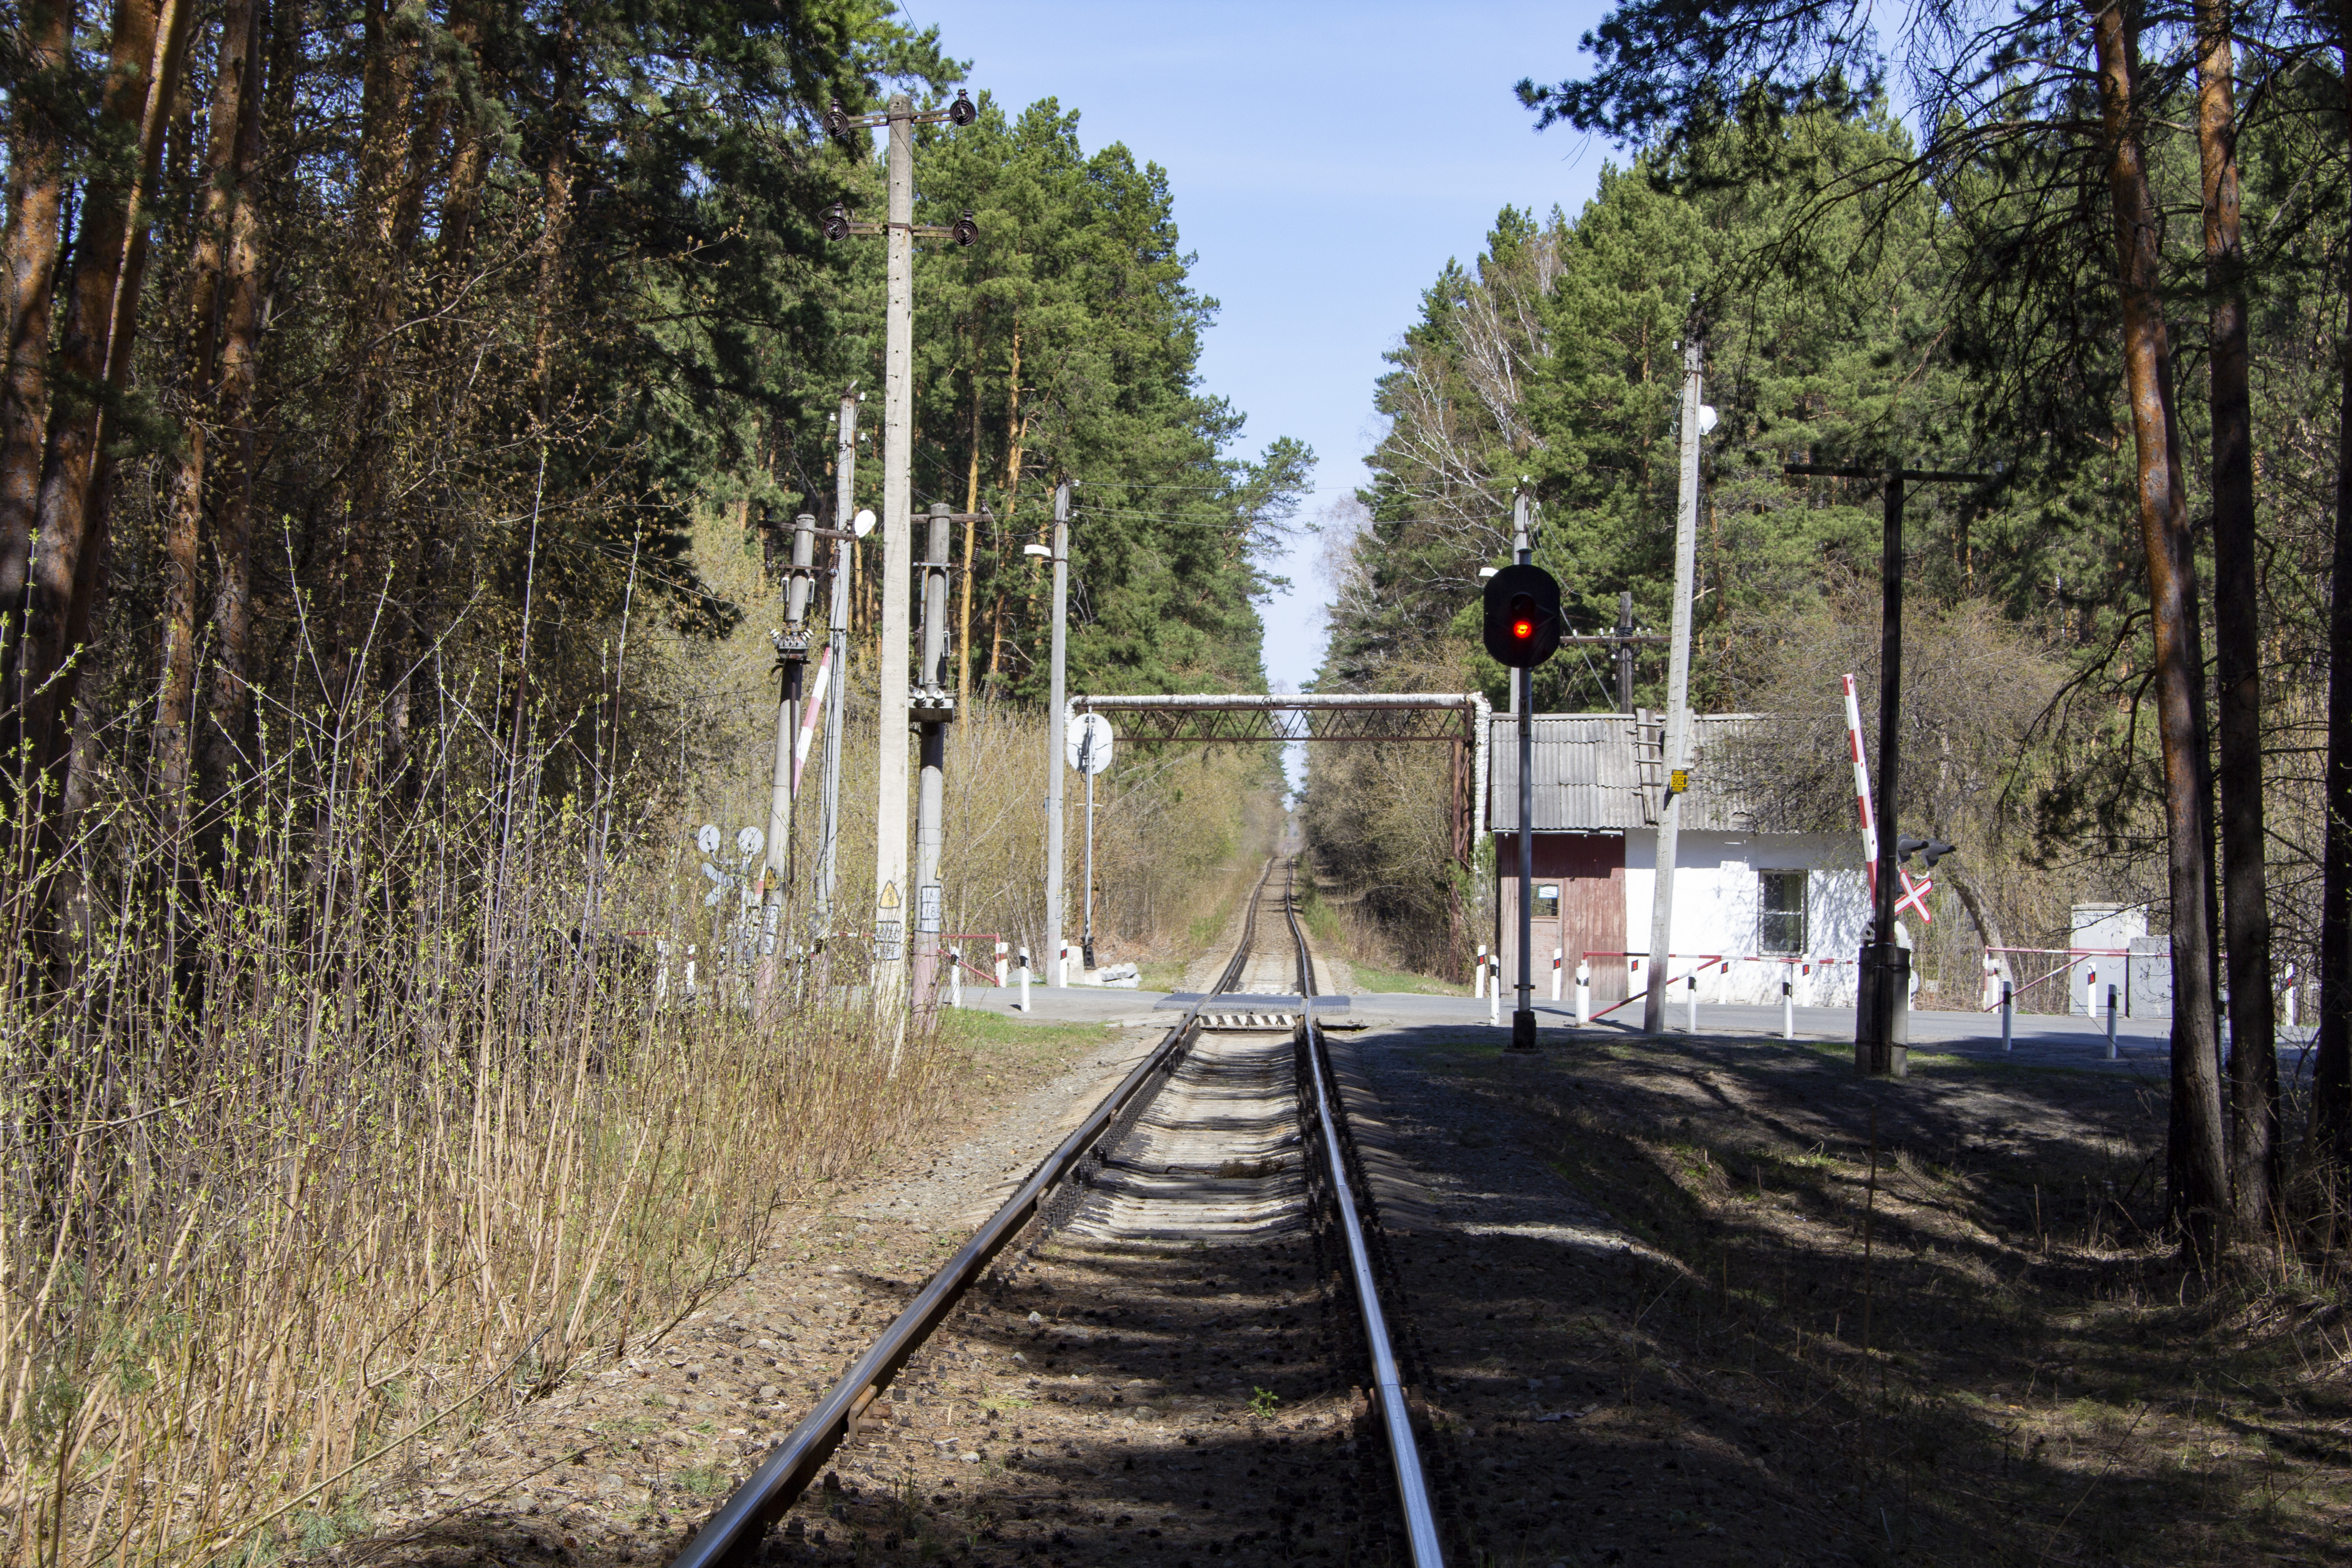
rails, sleepers, railway, forest, plant, sky, tree, vehicle, branch, electricity, overhead power line, track, thoroughfare, road surface, street light, rolling stock, slope, parallel, landscape, road, rolling, electrical supply, public utility, wood, trail, nonbuilding structure, natural landscape, woodland, public transport, street, trunk, winter, metal, sign, asphalt, pole, traffic sign, grass, twig, lane, signaling device